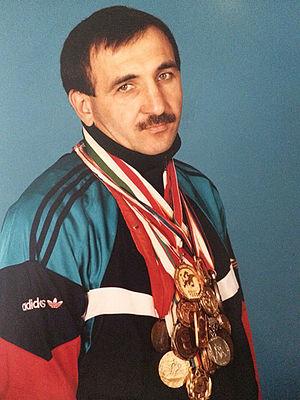
Nurmagomed Magomedsandovich Shanavazov est un boxeur soviétique, puis russe né le 19 février 1965 à Makhatchkala.